The Lighthouse, Oxford

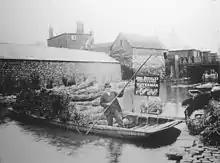
Taken by Henry Taunt in 1905, this photograph shows the charismatic Abel Beesley with the Queen's Arms pub in the background, adjacent to Pacey's Bridge

There is reference to a Baptist meeting house in a plaque to the southwest of the pub. Originally constructed in the early 19th century, the Lighthouse now stands on the former site of this meeting house after it was destroyed in the nationwide Jacobite Rising of 1715. As the geography of the area changed over the centuries, so too did the address and facade of the pub. The earliest recorded entry of the public house has it located within St Thomas' parish. In the years ahead the pub would be addressed at Pacey's Bridge, Middle Fisher Row and Park End Street.